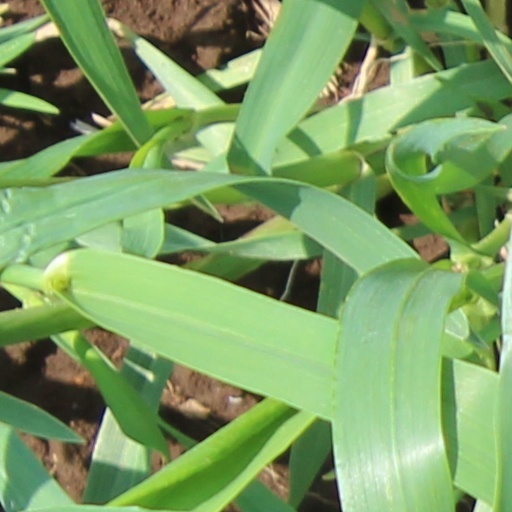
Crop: wheat